Luanchuanraptor

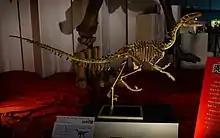
Reconstructed skeleton at the Giga Dinosaur Exhibition 2017, Chiba

"Luanchuanraptor" is known from a partial skeleton of an immature individual found at the Qiupa Formation of the Henan Province, Central China. The fossils were cataloged as 41HIII-0100 and described by Lü and colleagues in 2007. The remains represent the holotype for the genus and species "Luanchuanraptor henanensis" and they are housed at the Henan Geological Museum. It consists of the left frontal, 4 teeth (9 were identified but 5 were excluded), 4 cervical vertebrae, 6 dorsal vertebrae, 17 caudal vertebrae, 4 ribs, 4 chevrons, a right humerus, left scapulocoracoid, the first phalanx from right manus, an isolated manual ungual, right ilium, left pubis, ischium, the sacrum and the shaft of the left femur. These elements come from a moderately sized dromaeosaurid. Its specific name, "Luanchuanraptor", is a reference to the Luanchuan County in which the remains were found, and the Latin "raptor", meaning thief or seizer. The specific name, "henanensis", is a reference to the Henan Province.